Wendy Red Star

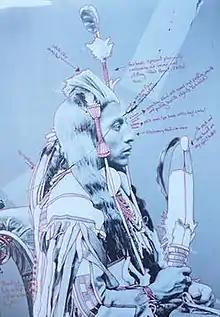
"1880 Crow Peace Delegation: Peelatchixaaliash/Old Crow (Raven)" (2014) at the Portland Art Museum

For Red Star's "Four Seasons" series, the Metropolitan Museum of Art catalog noted, "In this four-part photographic work, Wendy Red Star pokes fun at romantic idealizations of American Indians as 'one with nature.' " Luella Brien of the "Native Peoples Magazine" wrote the "Four Seasons" series had an avant-garde quality, with traditional "Native American imagery juxtaposed against authentic imagery". Red Star also uses humor to draw viewers into her work. Blake Gopnik of "Artnet News" commented, "Posing amid blow-up deer, cut-out coyotes and wallpaper mountains, Red Star uses her series to go after the standard blather about Native American's inevitable 'oneness' with nature." The Saint Louis Art Museum acquired "Four Seasons" as part of its permanent collection, describing it as among "some of the amazing works of art acquired by the Art Museum in 2014".